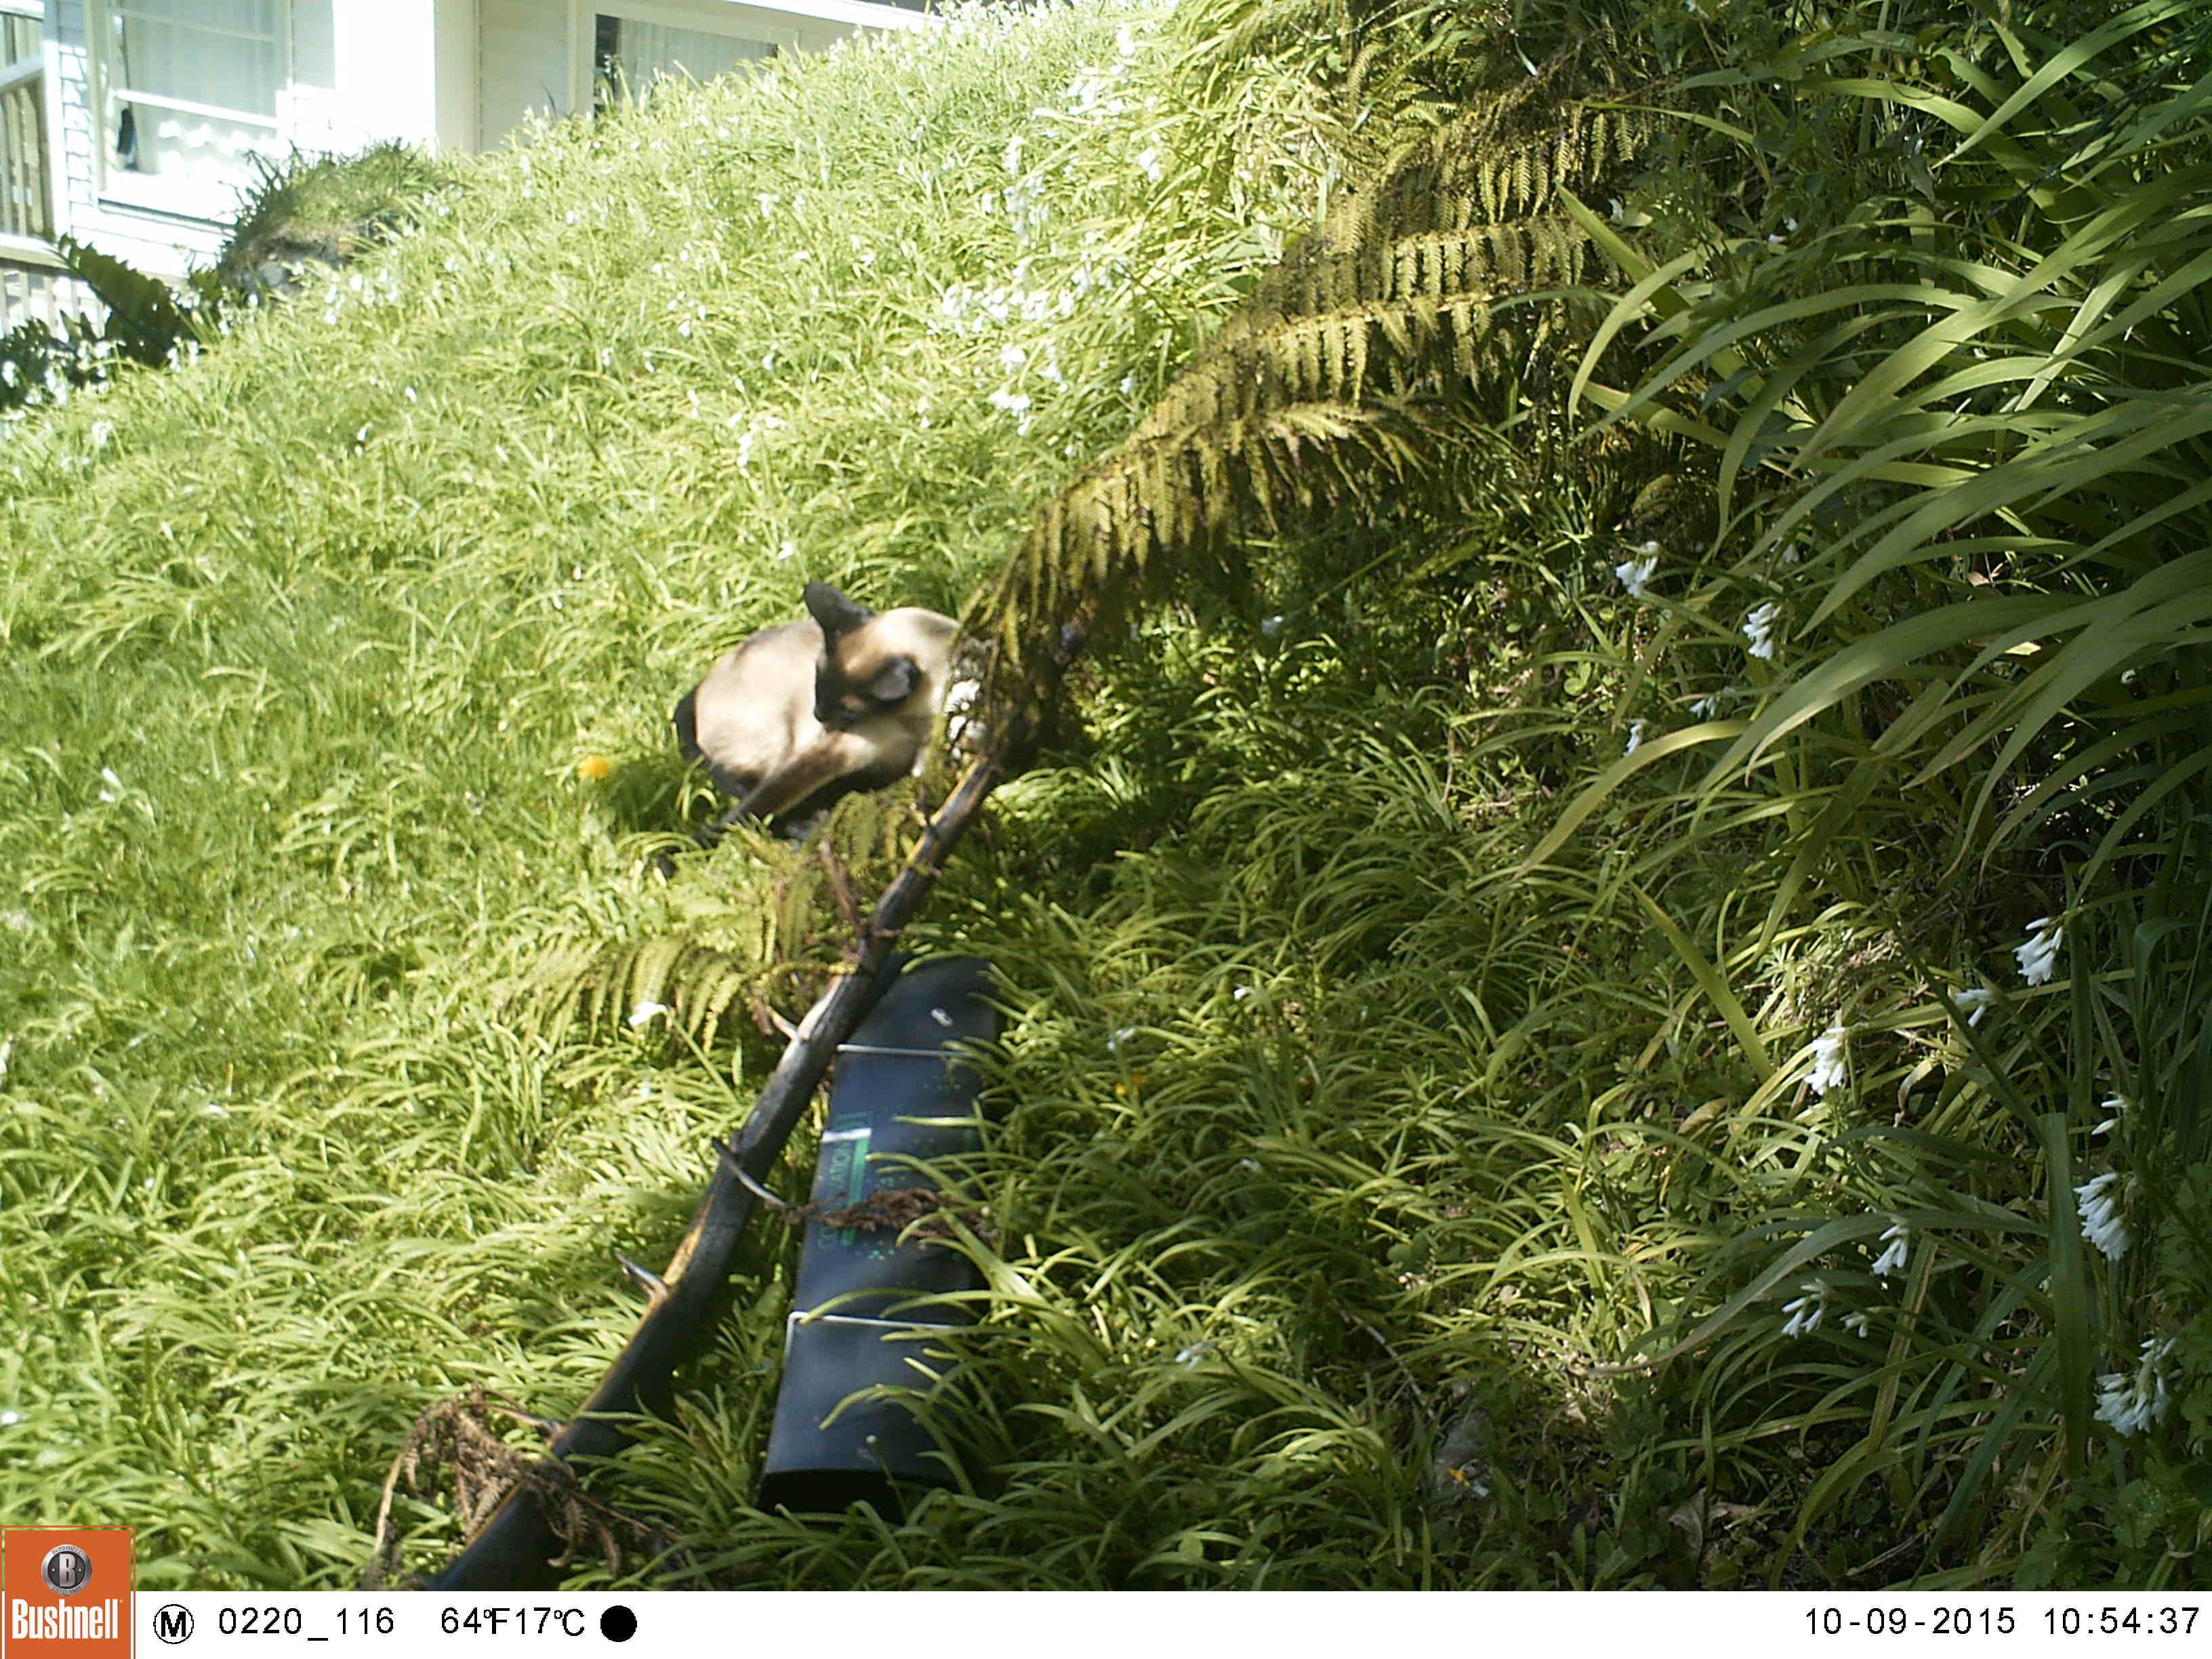
Species: Felis catus